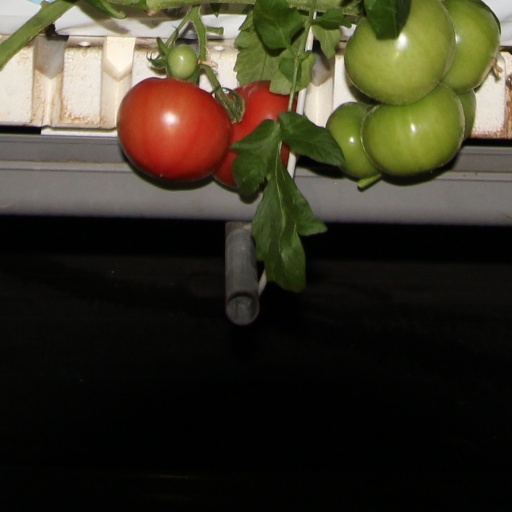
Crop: tomato